Amazon river dolphin

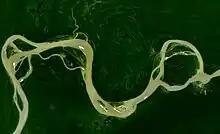
The main branch of the Amazon River near Fonte Boa, Brazil, with multiple floodplains, lakes and smaller channels. The Amazon river dolphin is observed here throughout the year

Amazon river dolphins are the most widespread river dolphins. They are present in six countries in South America: Bolivia, Brazil, Colombia, Ecuador, Peru, and Venezuela, in an area covering about . The boundaries are set by waterfalls, such as the Xingu and Tapajós rivers in Brazil, as well as very shallow water. A series of rapids and waterfalls in the Madeira River have isolated one population, recognized as the subspecies "I. g. boliviensis", in the southern part of the Amazon basin in Bolivia.